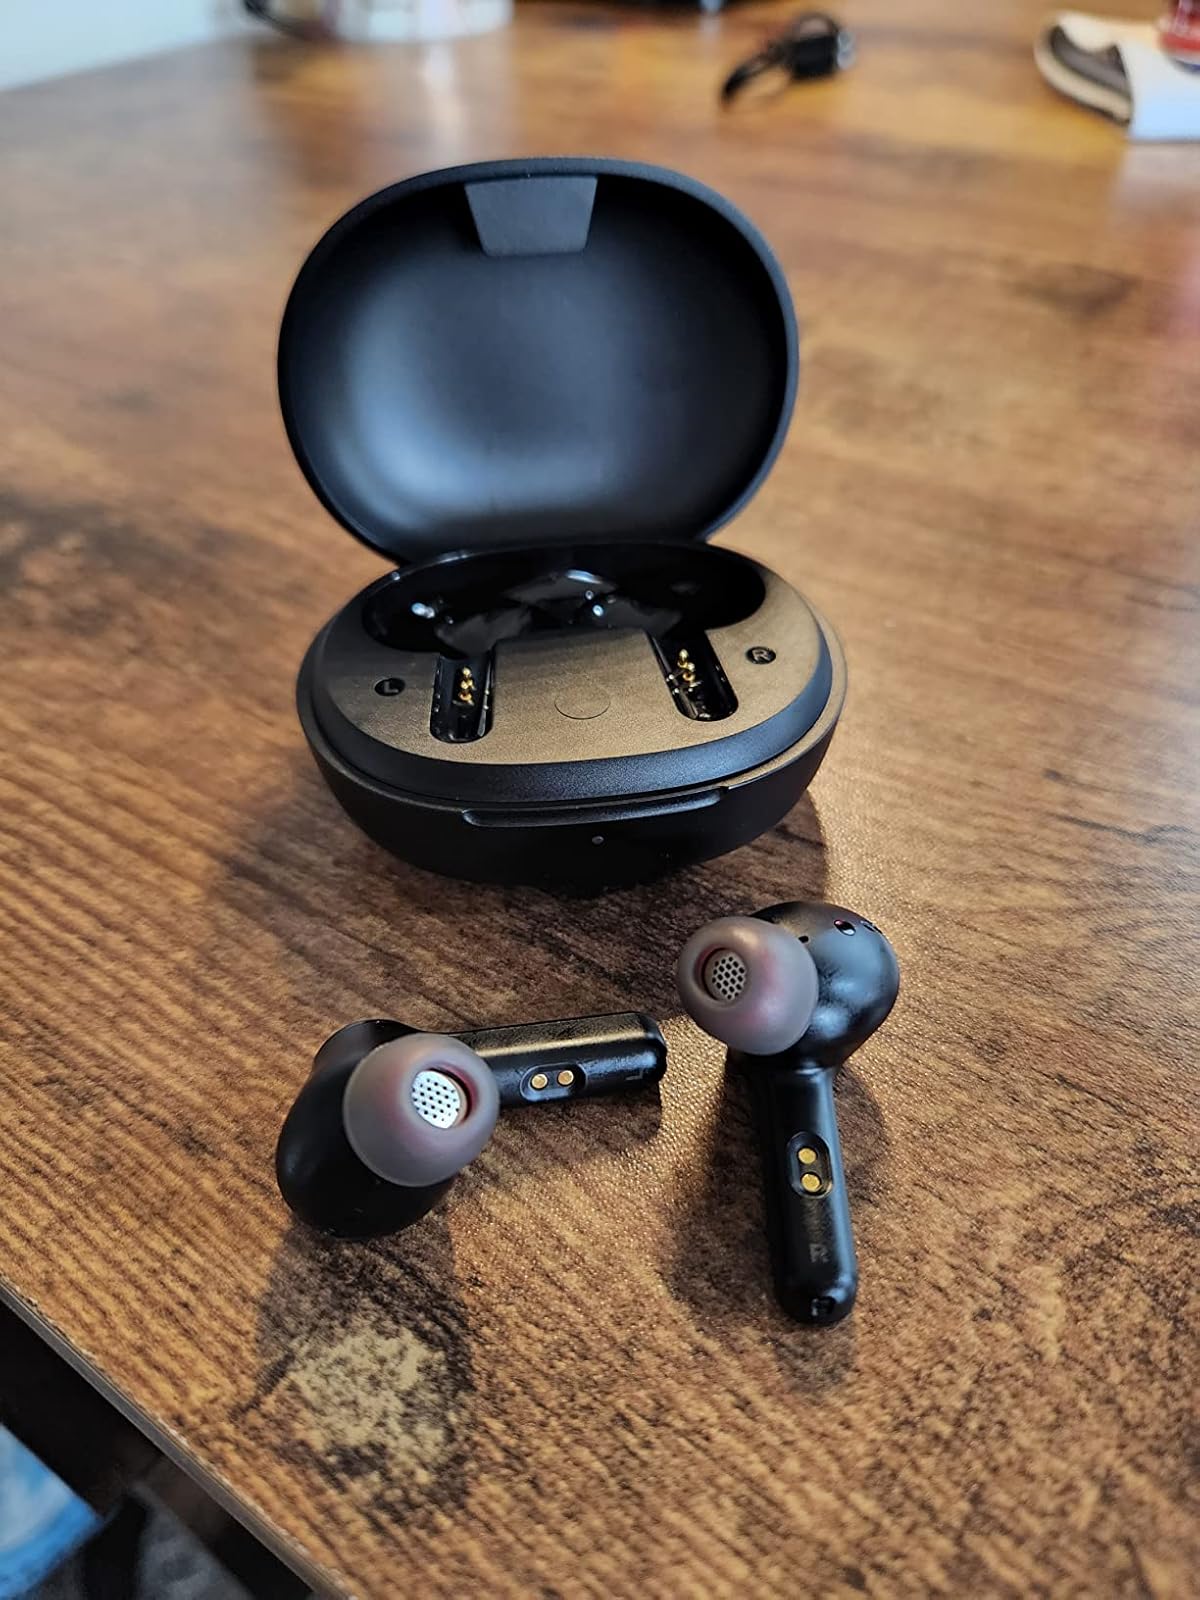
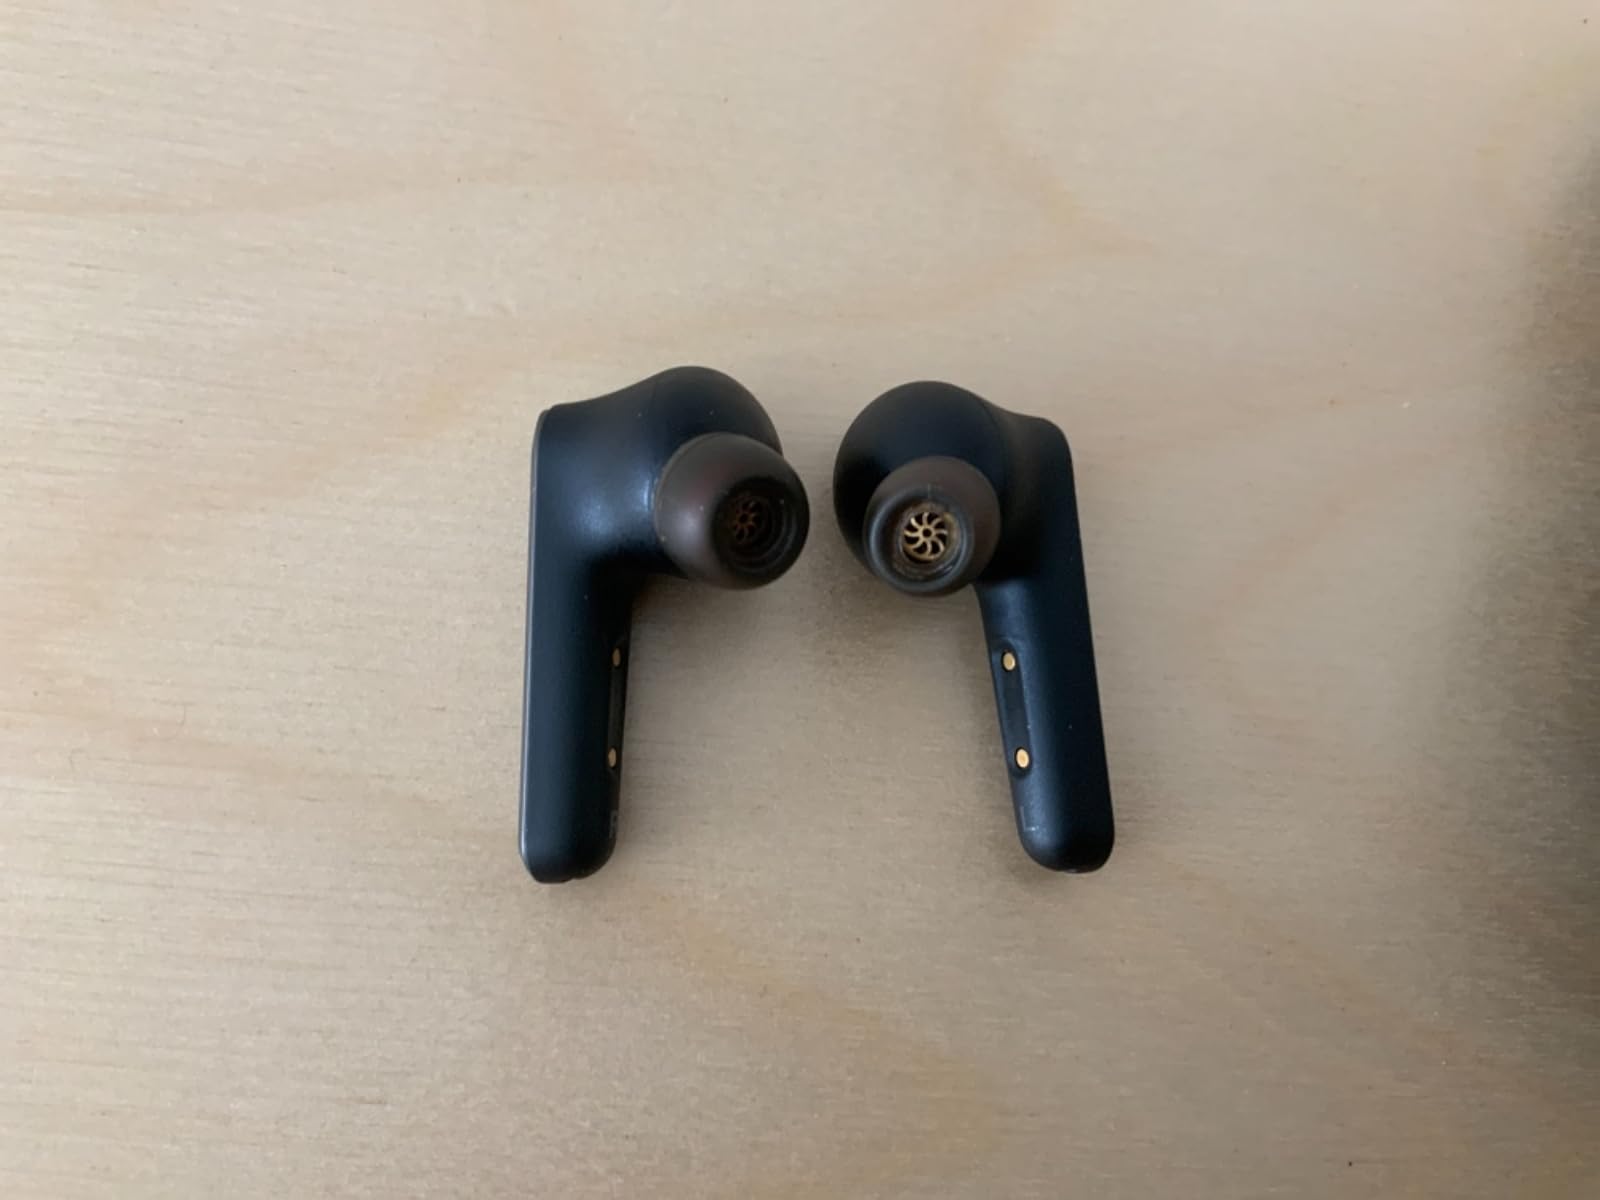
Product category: earbuds
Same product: no